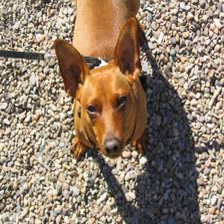
Species: dog
Breed: miniature pinscher